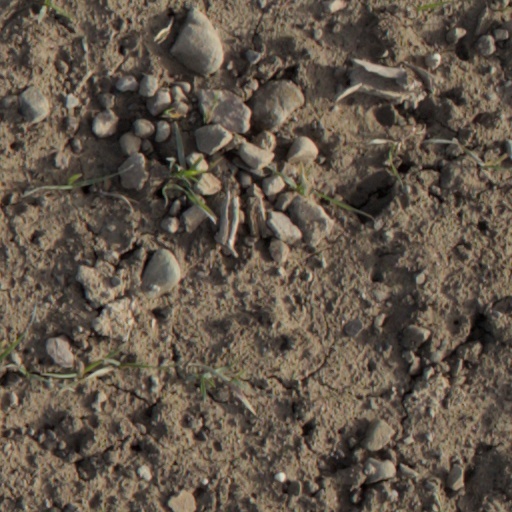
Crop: wheat